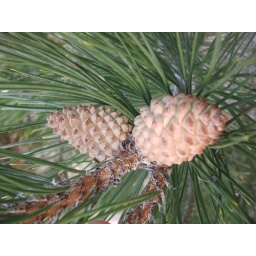
Loved finding this on a tree right in front of my house that I had never noticed before!